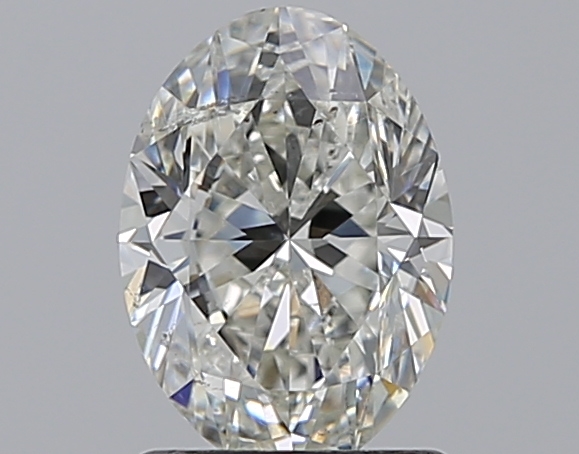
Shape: oval
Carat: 1.2
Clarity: SI1
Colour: H
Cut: EX
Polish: EX
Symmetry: VG
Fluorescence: N
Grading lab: GIA
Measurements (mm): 8.23 x 5.9 x 3.77